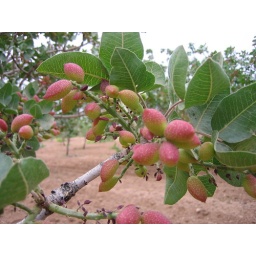
Fertilized by wind so there is a male tree in each corner of every grove.